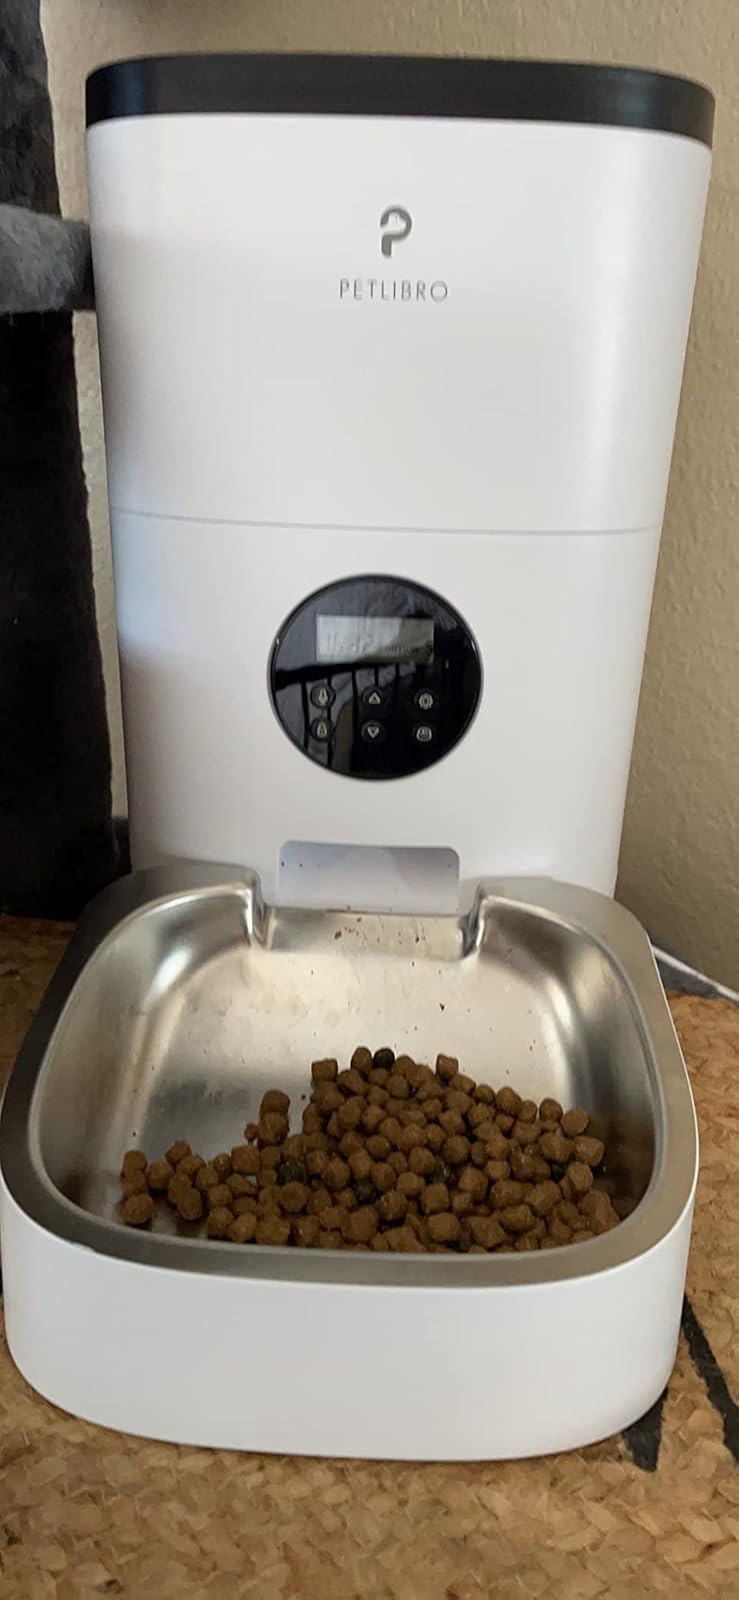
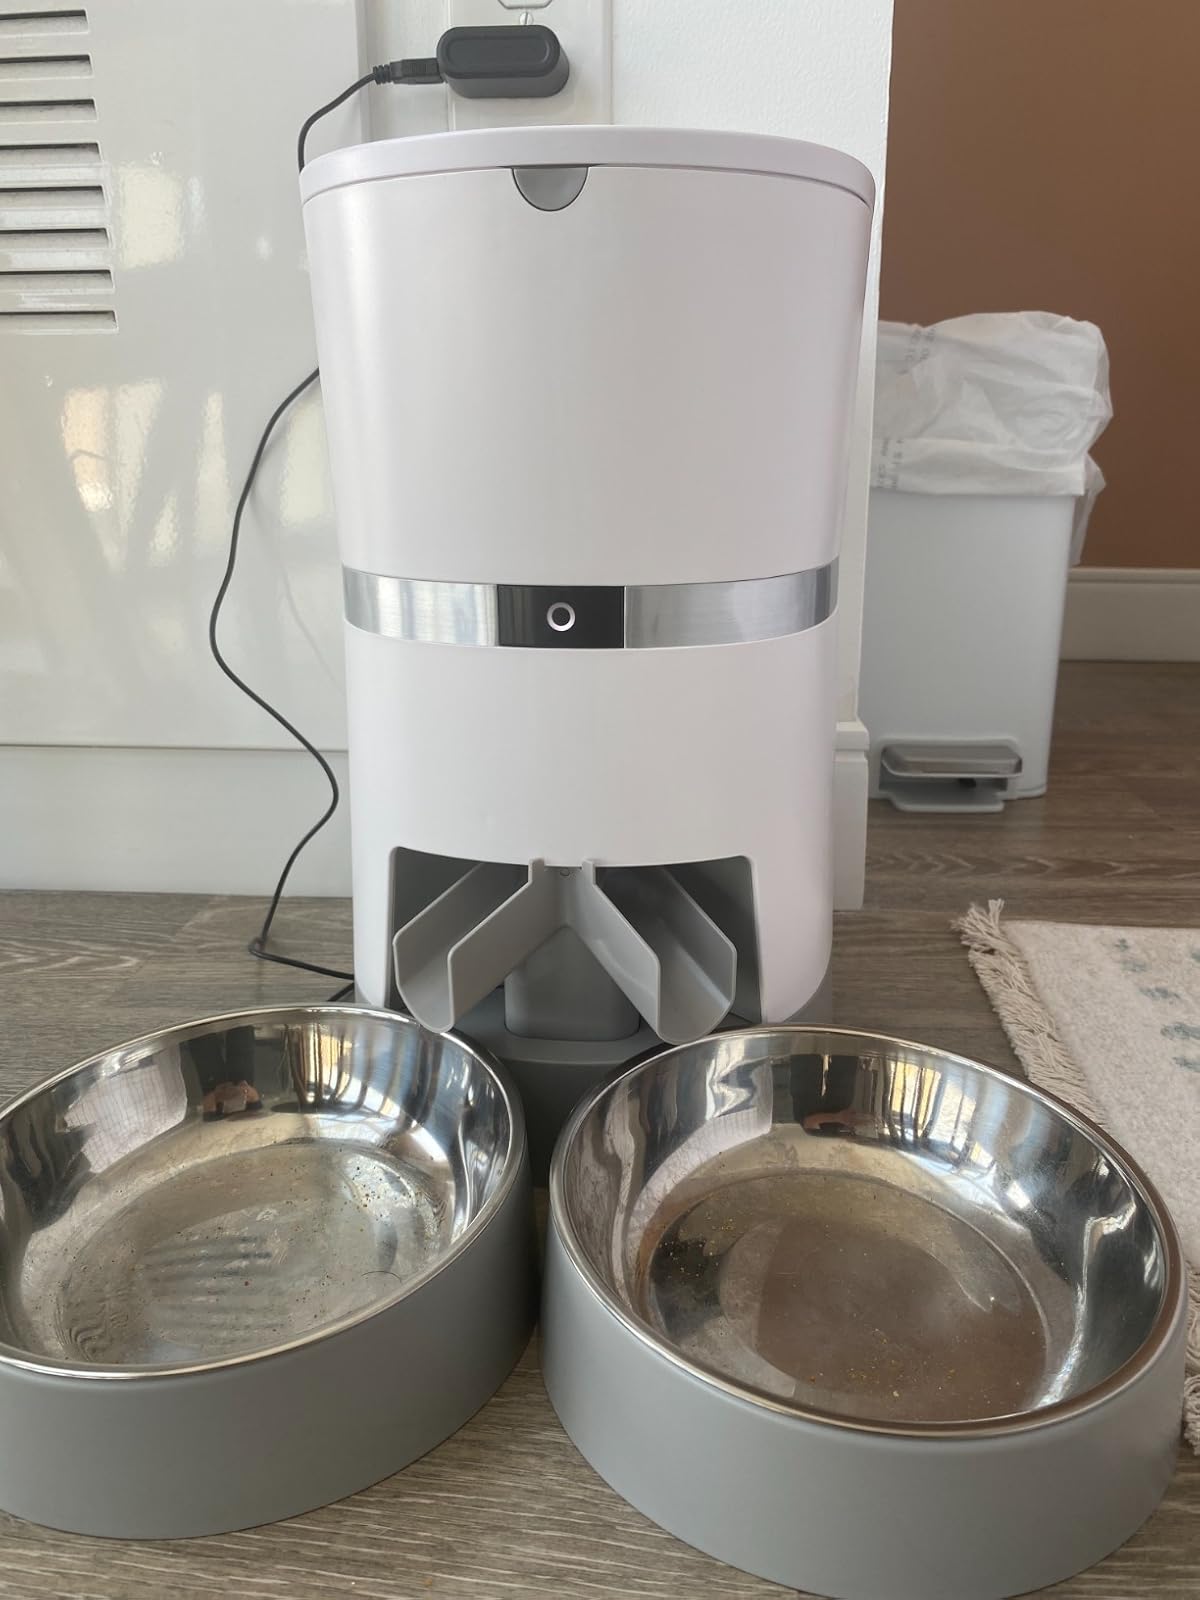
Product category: items_feeder
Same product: no